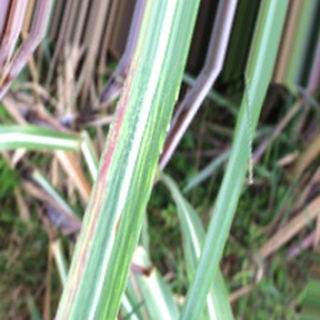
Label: sugarcane_bacterial_blight